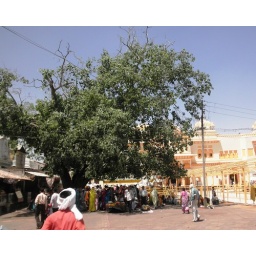
Saddhus and other pilgrims mill about under a tree in Orchha's market